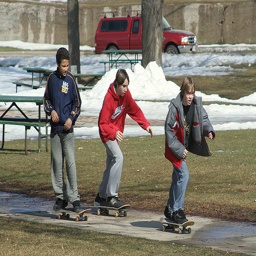
A few boys riding skateboards on a sidewalk.
A group of young kids riding skateboards down a sidewalk.
three male skateboarders tables snow and red truck
Three young boys skateboard down the sidewalk after a heavy snow has melted.
Three kids riding skateboards down a sidewalk in jackets.